Thomas Nelson Conrad

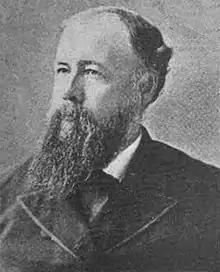

Thomas Nelson Conrad (August 1, 1837 – January 5, 1905) was the third president of Virginia Tech (then Virginia Agricultural and Mechanical College) and served in the Confederate Secret Service during the Civil War.